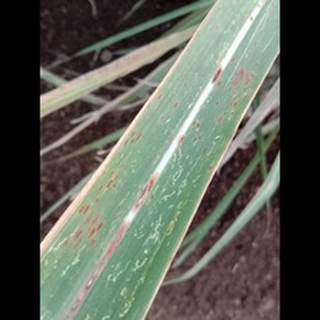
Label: sugarcane_rust